Roman Catholic Diocese of Aachen

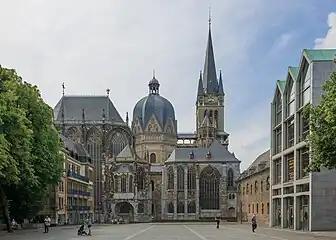
Aachen Cathedral

The principal church of the diocese is the Aachen Cathedral, of which the central part, the Palatine Chapel, was built in 800 under Charlemagne. It was also the first German World Heritage Site, inscribed in 1978.